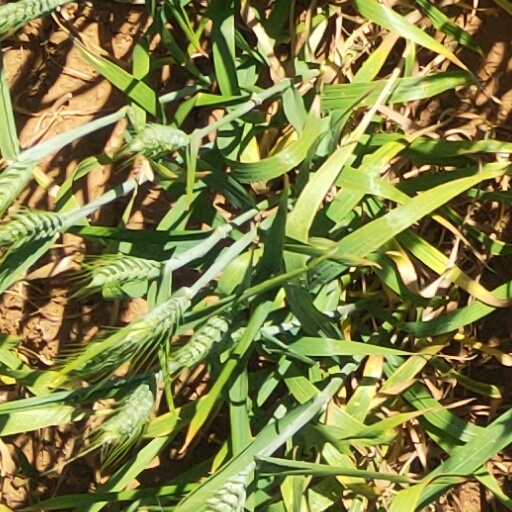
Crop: wheat